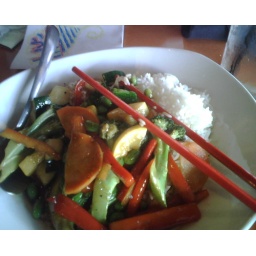
EDAMAME TERIYAKI BOWLCarrots, yellow squash, zucchini, broccoli and red peppers tossed in our teriyaki sauce.